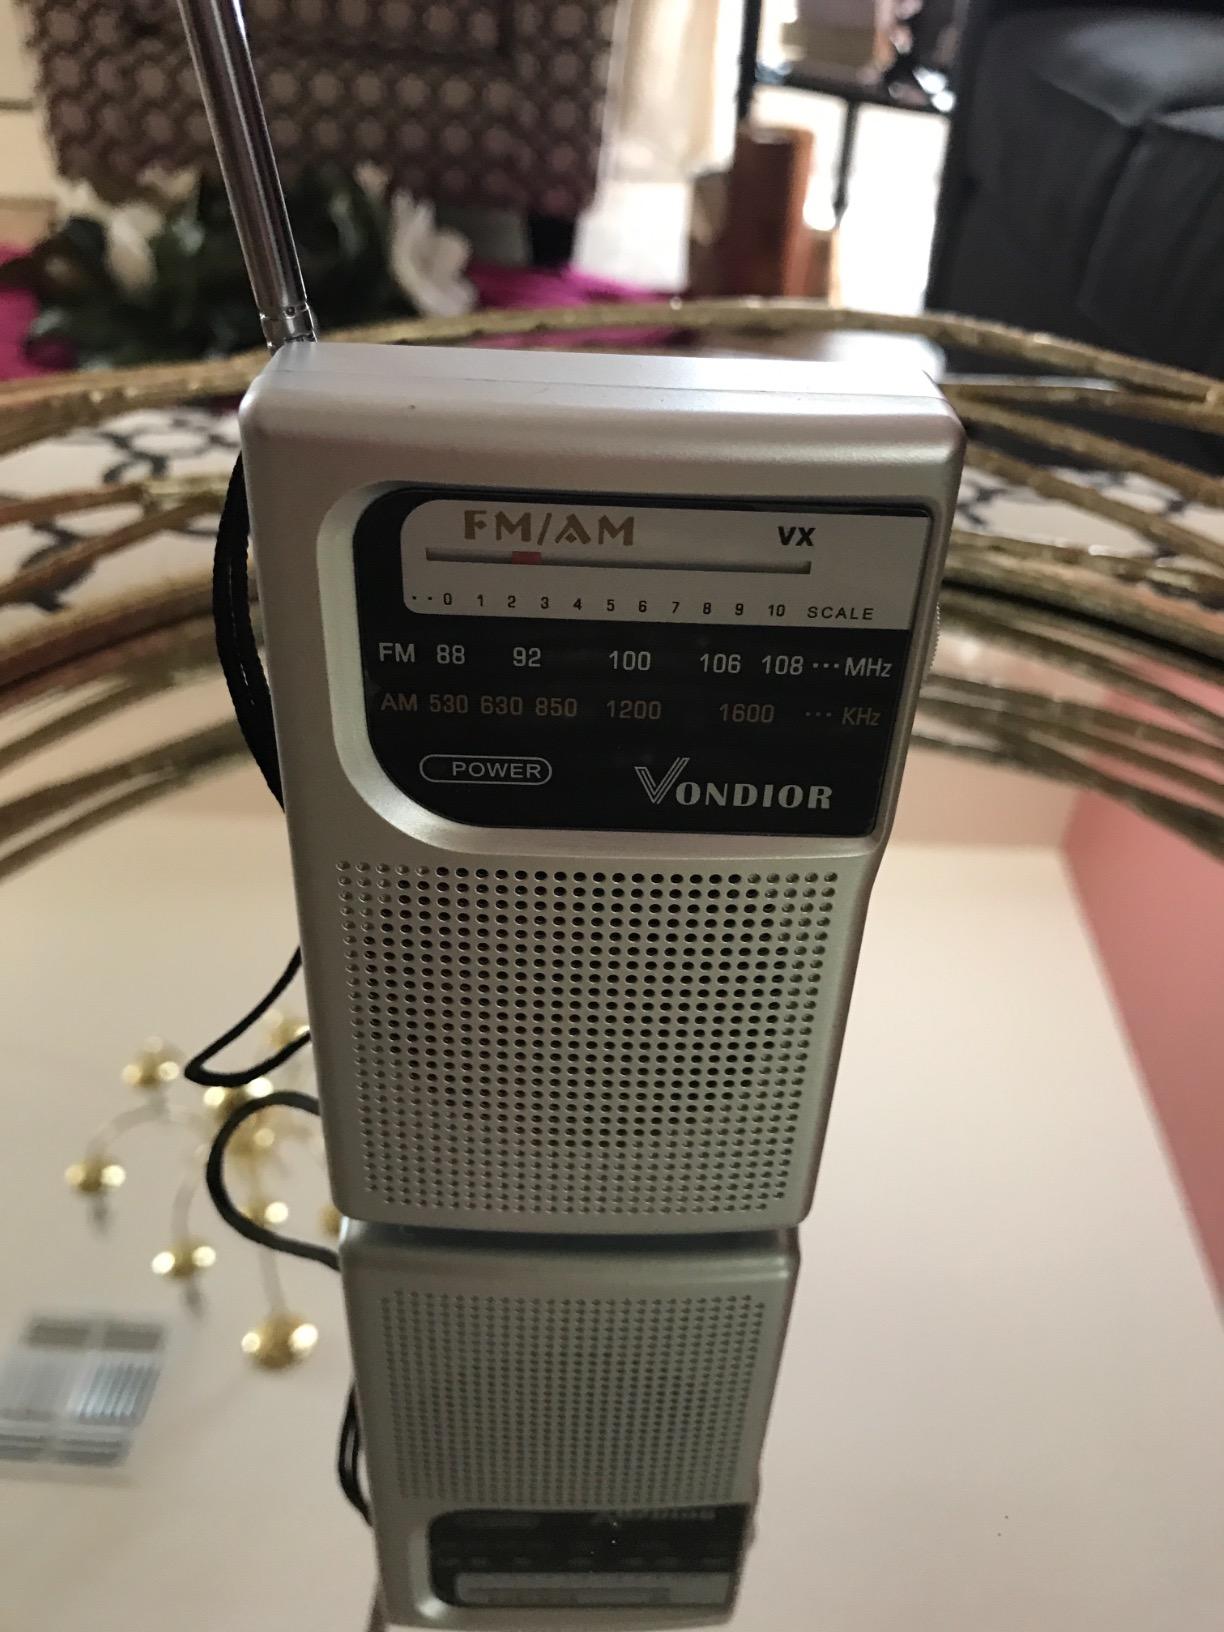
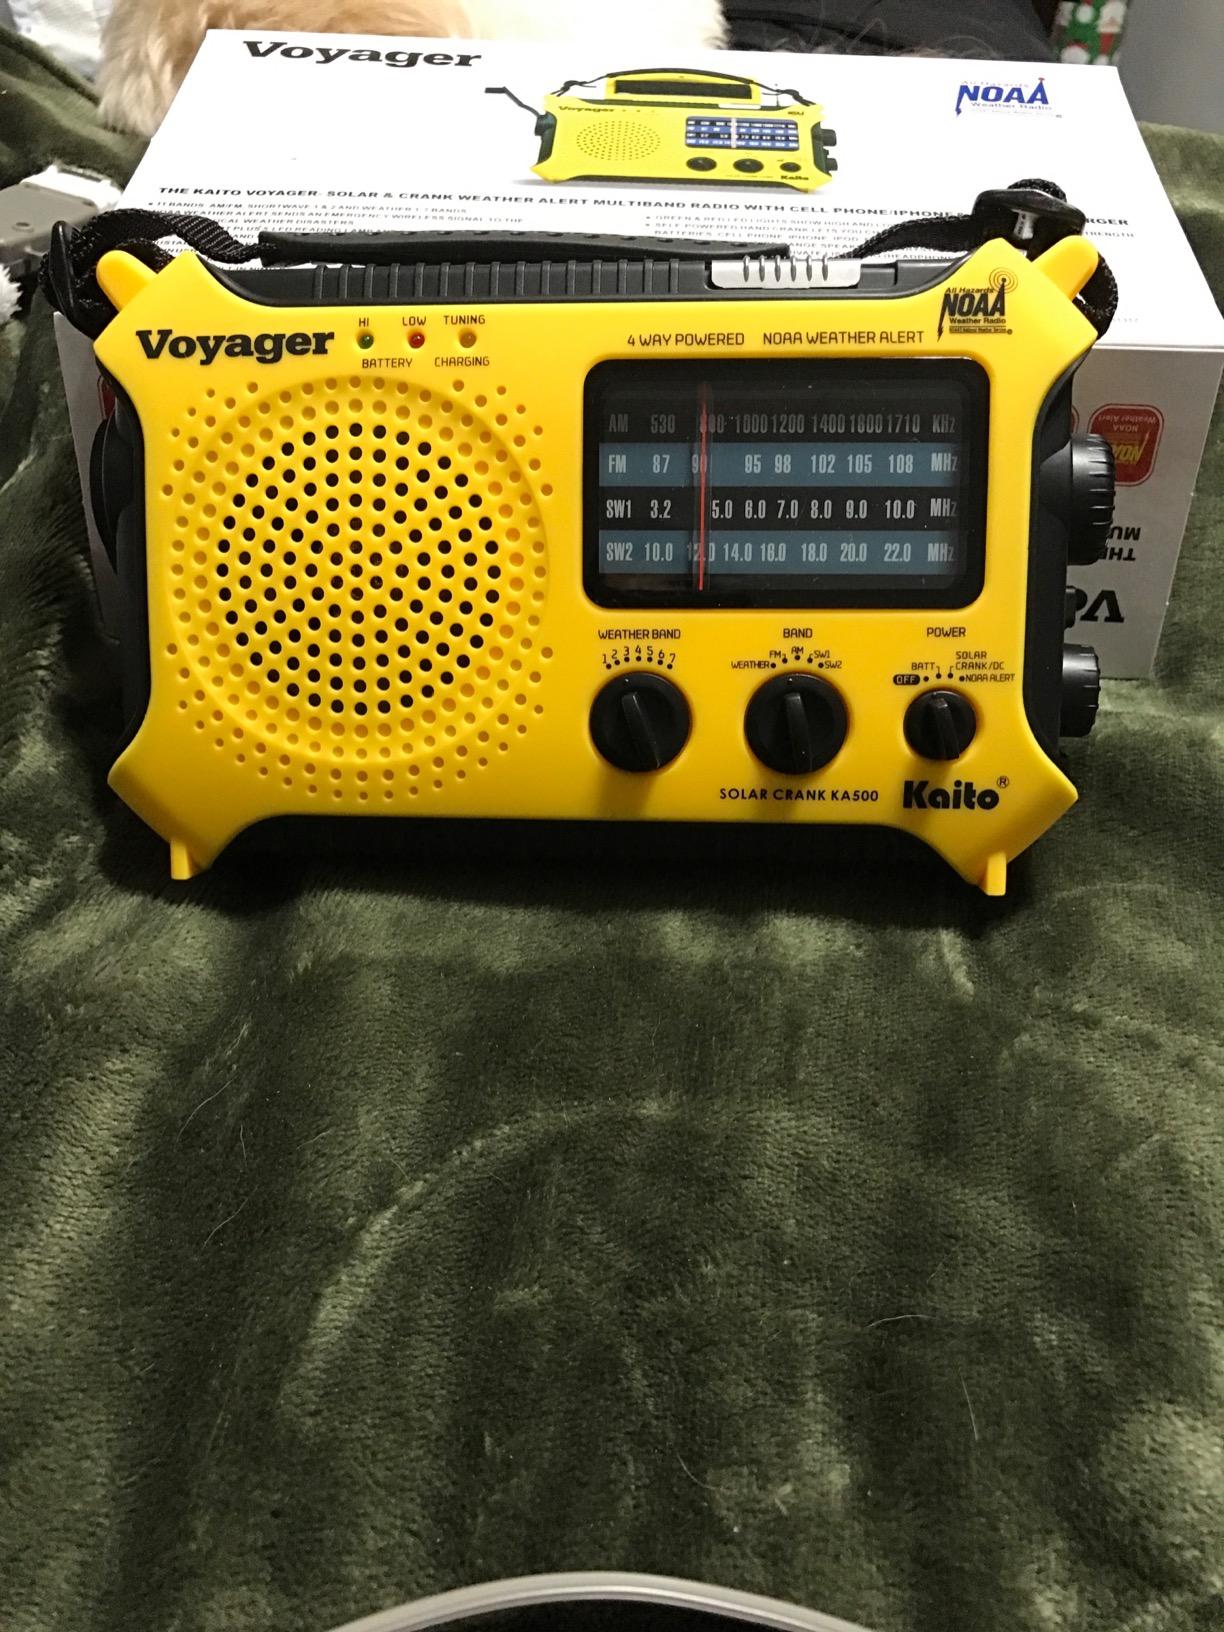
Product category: radio
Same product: no